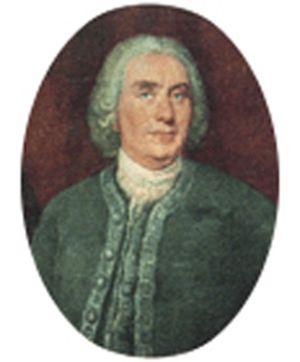
Antonio Benedetto Carpano
Antonio Benedetto Carpano, né à Bioglio, dans une famille bourgeoise, et mort à Turin, est un distillateur italien qui inventa le vermouth.